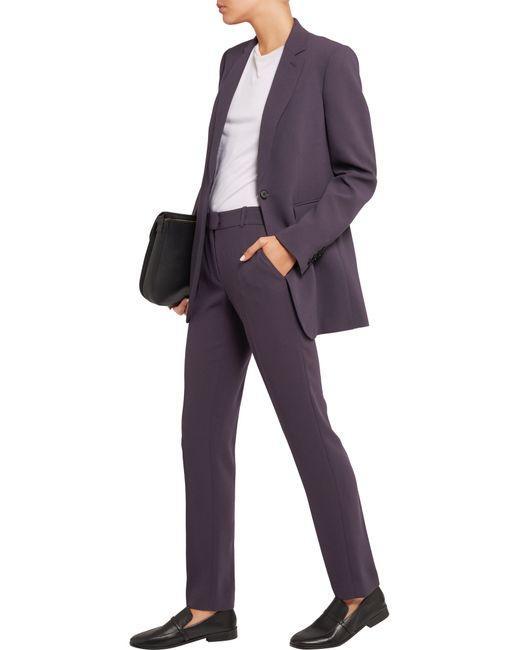
Formelle Bürokleidung Mantel und Hose für Damen